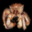
Label: cra